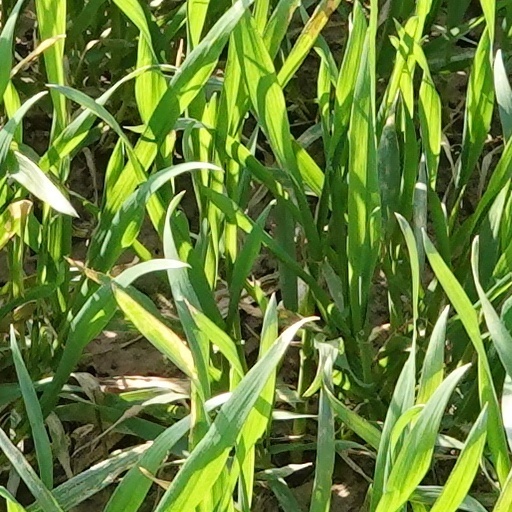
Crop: wheat